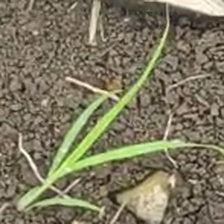
Weed species: Digitaria_SP_(Digitaria Sanguinalis )